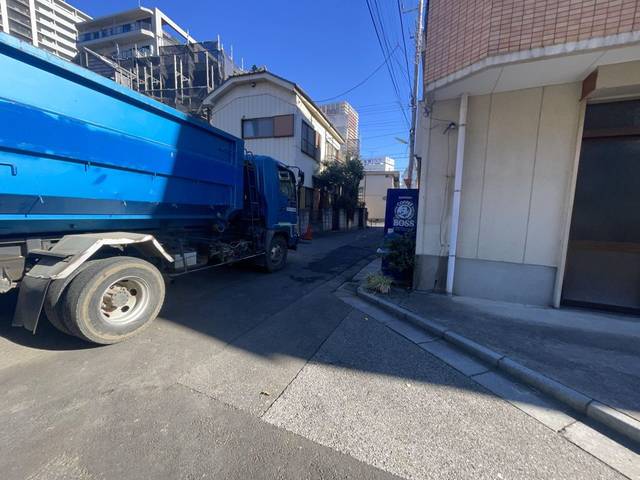
Region: Japan
Coordinates: 35.799, 139.716